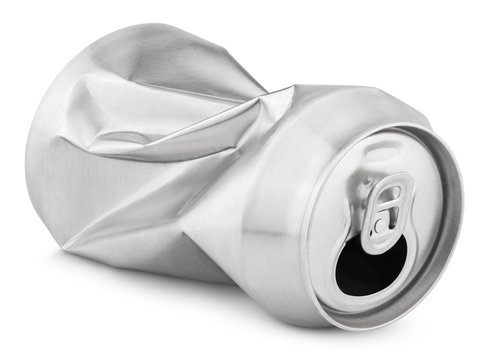
Label: metal